Hideki Tojo

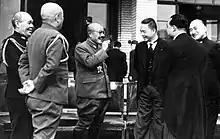
Wang Jingwei of the Japanese-sponsored puppet government in Nanjing meeting with Tojo in 1942

However, after the Battle of Midway, with the tide of war turning against Japan, Tojo faced increasing opposition within the government and military. In August–September 1942, a major crisis gripped the Tojo cabinet when Foreign Minister Shigenori Tōgō objected quite violently on August 29, 1942, to the Prime Minister's plan to establish a Greater East Asia Ministry to handle relations with the puppet regimes in Asia as an insult to the Ministry of Foreign Affairs (the "Gaimusho") and threatened to resign in protest. Tojo went to see the Emperor, who backed the Prime Minister's plans for the Greater East Asia Ministry, and on September 1, 1942, Tojo told the cabinet he was establishing the Greater East Asia Ministry and could not care less about how the "Gaimusho" felt about the issue, which led Tōgō to resign in protest.